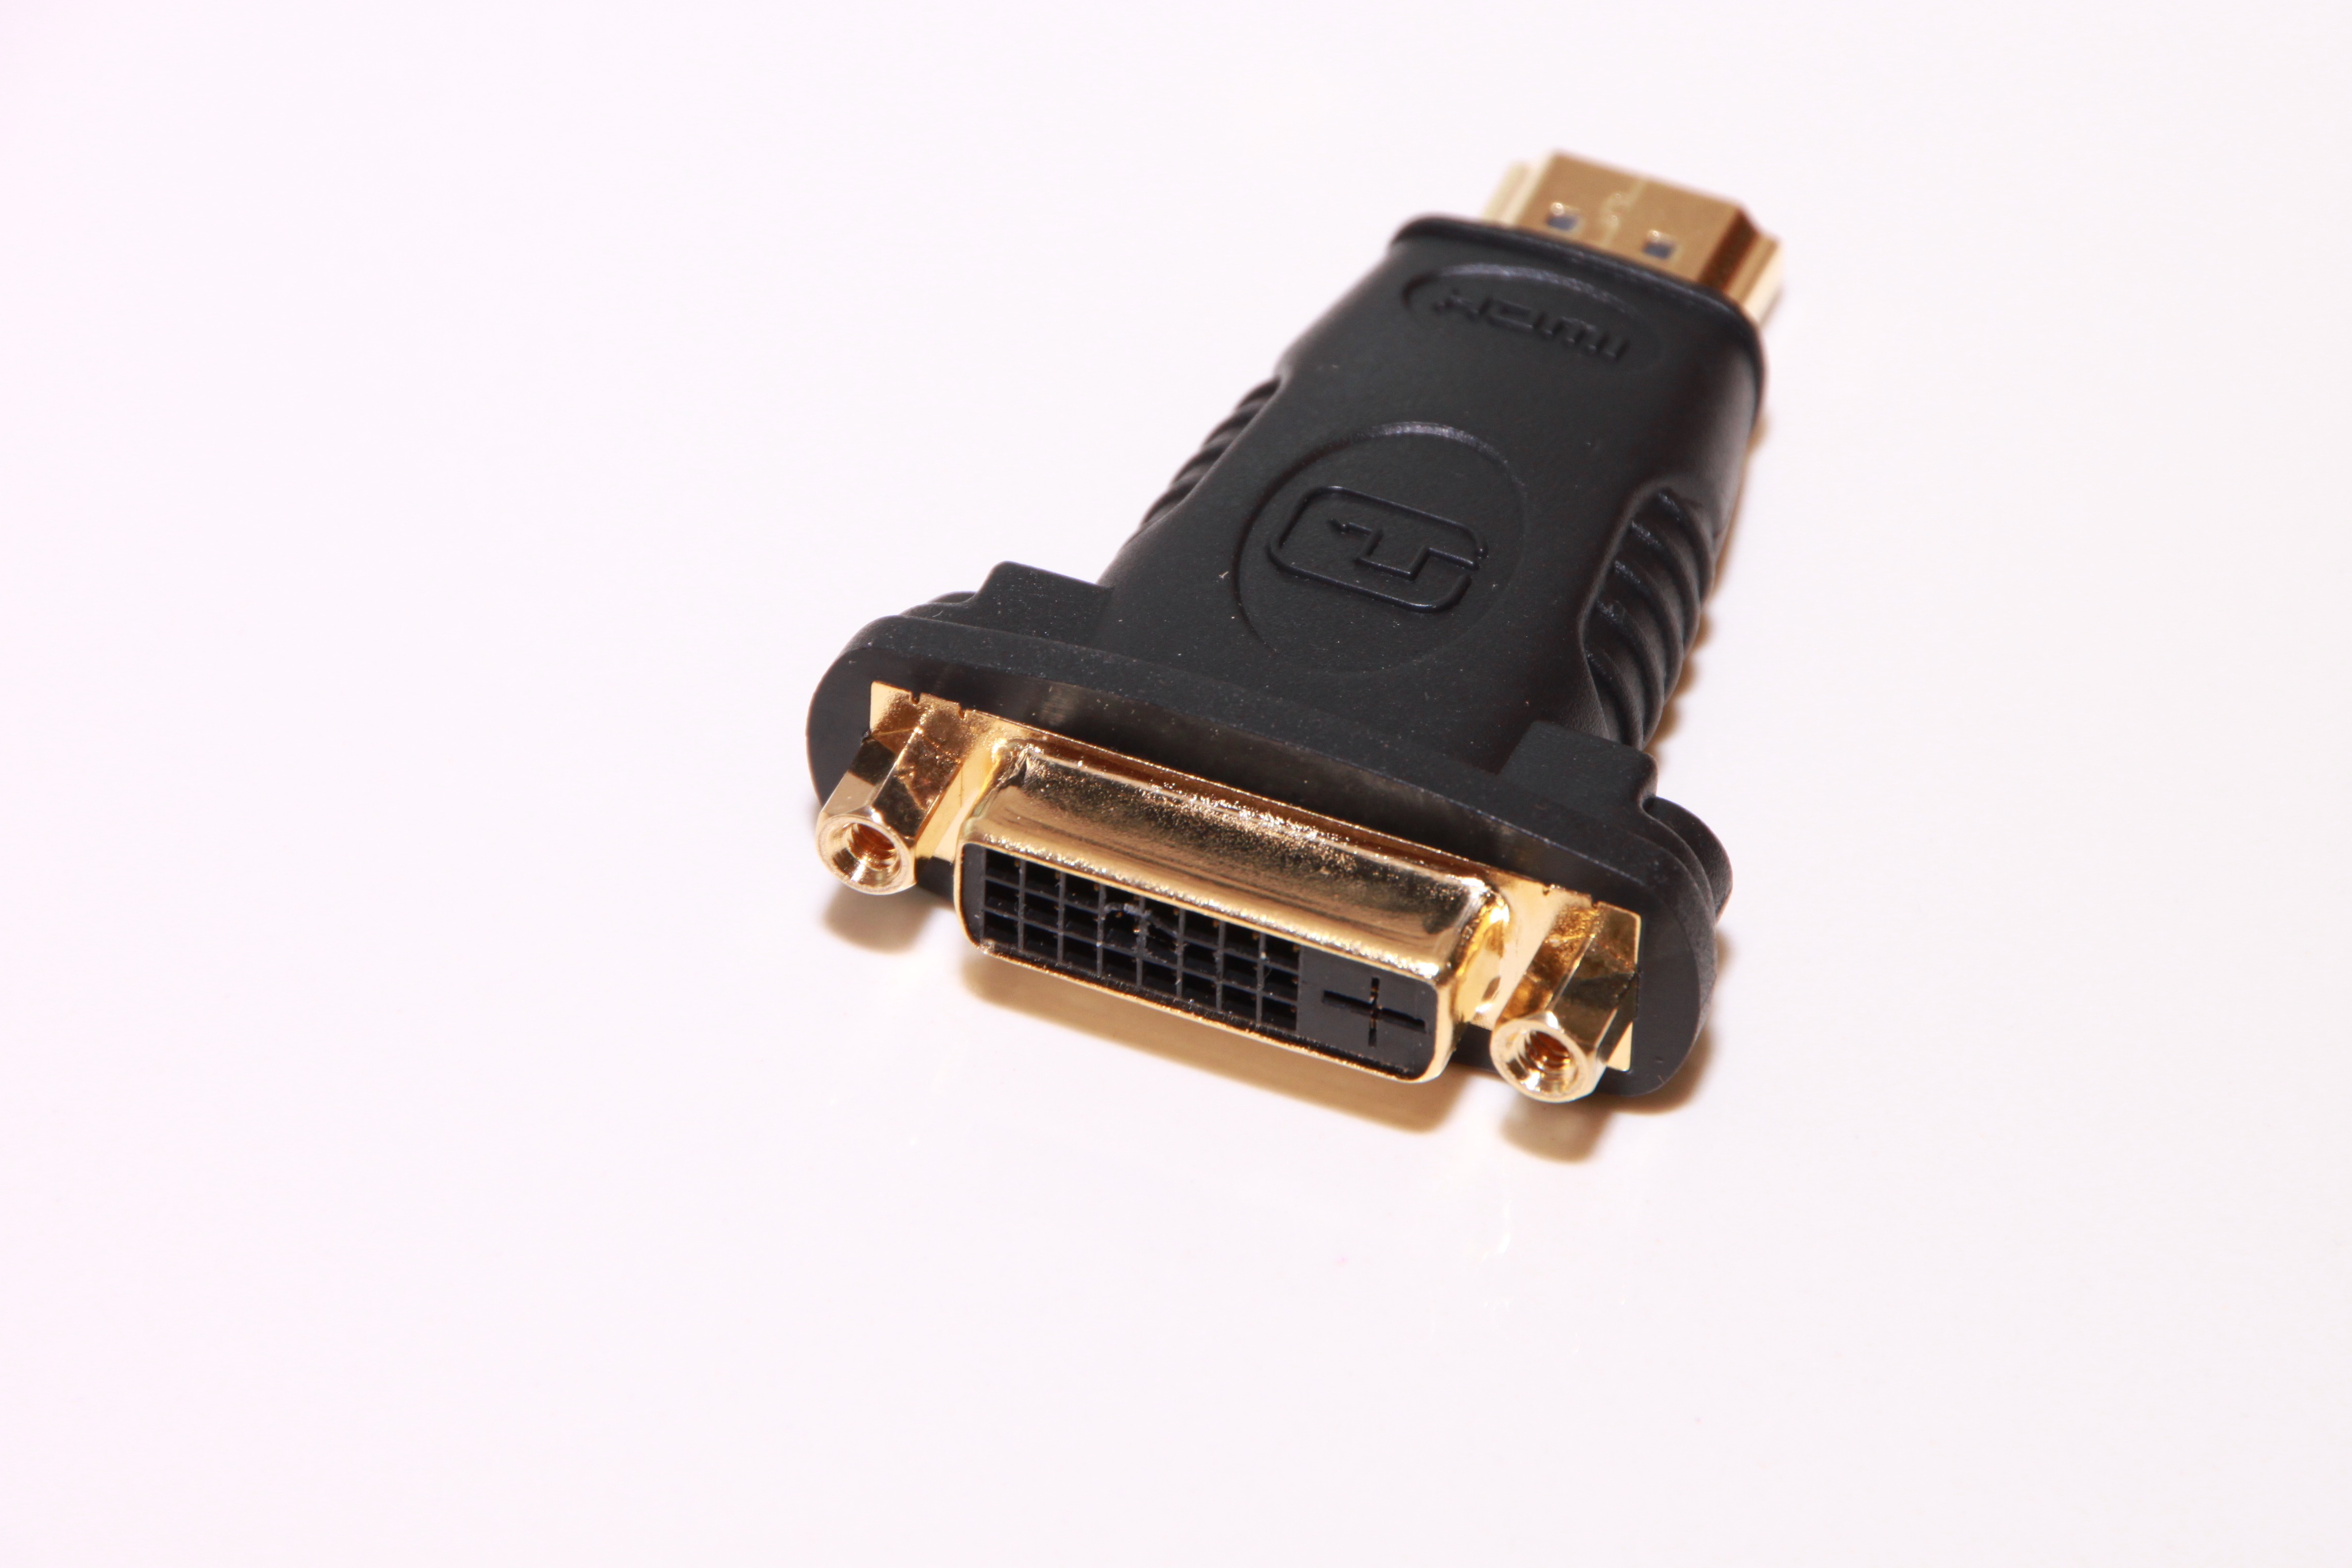
hand, technology, cable, video, gold, adapter, converter, dvi, hdmi, electronic device, electronics accessory